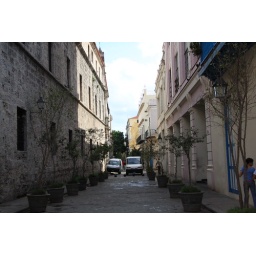
Another cute little sede street in la Habana, Cuba.